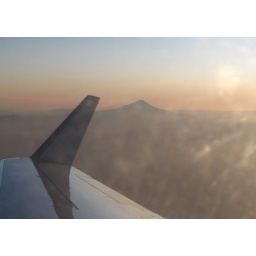
So many great photo ops ruined by scratched and water marked windows on the G4.